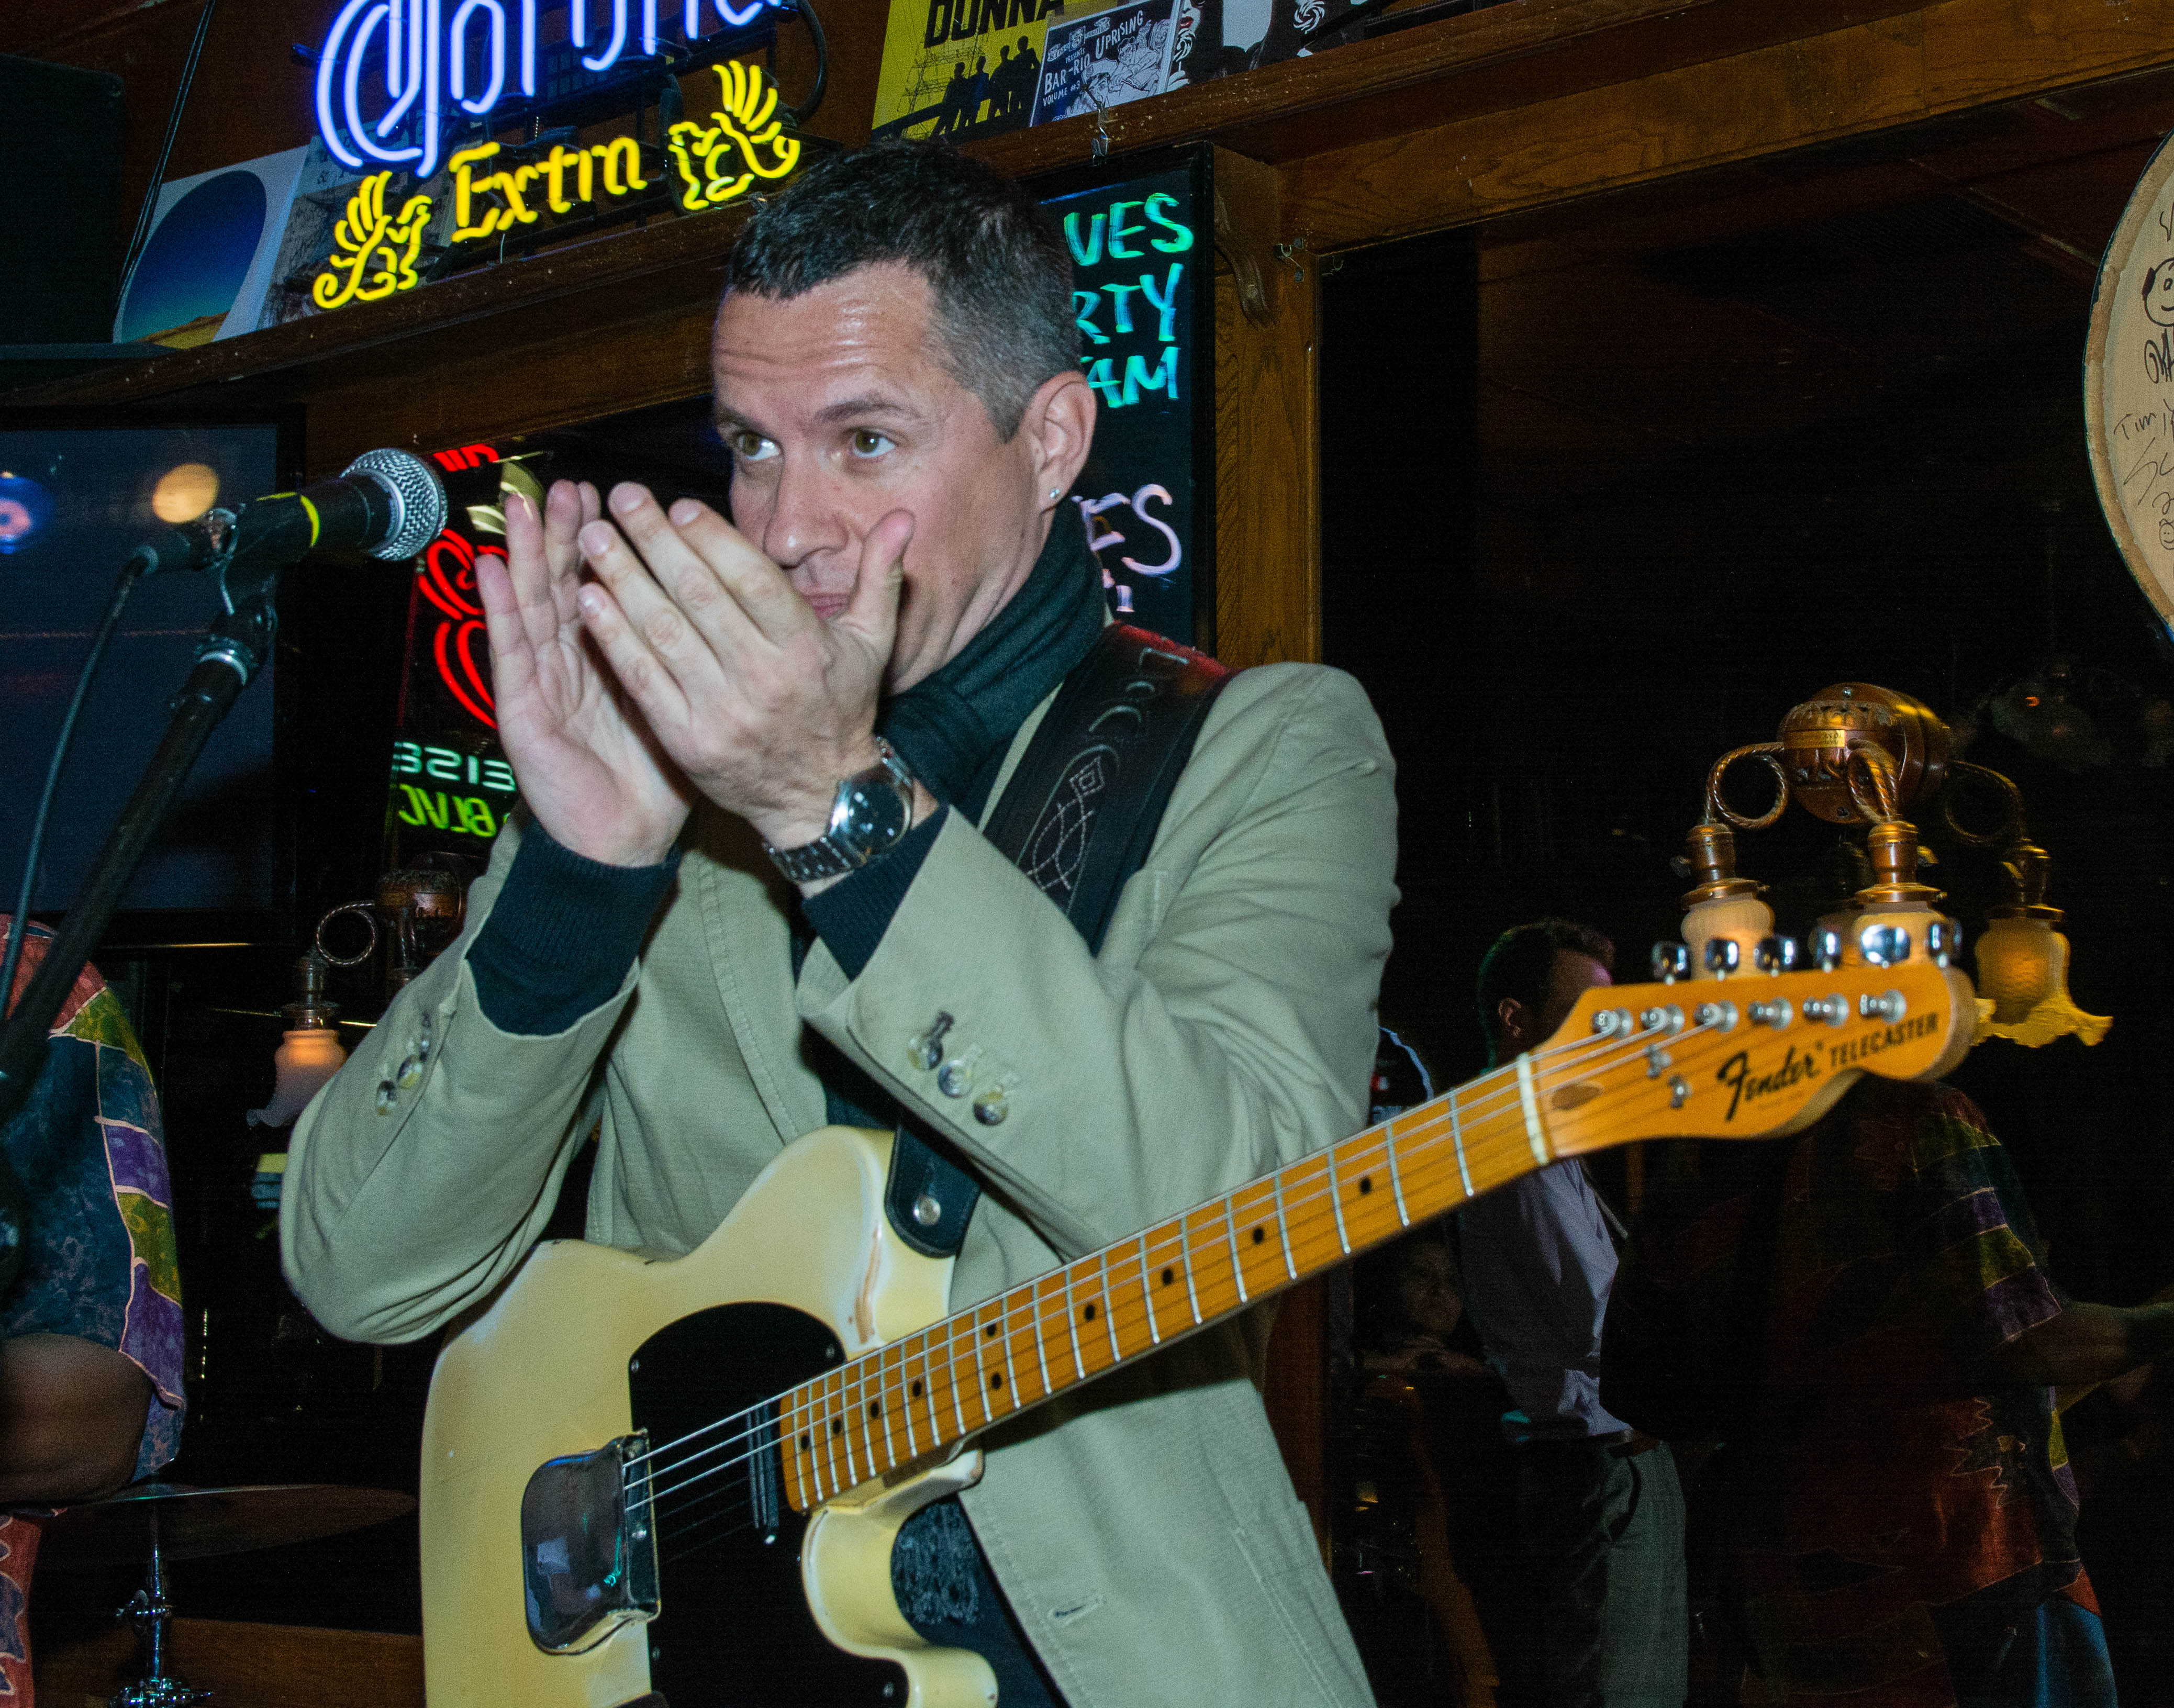
music, guitar, concert, musician, blues, performance, bassist, singing, guitarist, guyking, bass guitar, entertainment, performing arts, social group, plucked string instruments, musical ensemble